Jenny Dalenoord

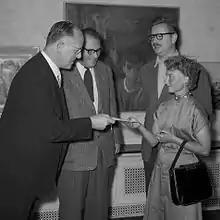
Jenny Dalenoord receives the Jacob Maris Award (1955)

Jenny Johanna Dalenoord (17 June 1918 – 25 October 2013) was a Dutch illustrator, graphic designer, watercolorist and cartoon artist. Dalenoord illustrated more than 180 children's books throughout her career. Some of her most notable works include the illustrations for works by Siny van Iterson, for "Wiplala" by Annie M. G. Schmidt in 1957, "Padu is gek" by Miep Diekmann in 1957, and "Gideons reizen" by Anna Rutgers van der Loeff in 1960. Dalenoord and Schmidt shared the prize for "Best Children's Book" in 1957 for their work on "Wiplala". She also illustrated Dutch children's magazines, including "Jippo", "Okki", and "Kris Kras". In addition to her work in children's literature, Dalenoord designed a series of children's postage stamps in 1952.